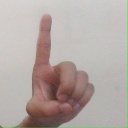
अक्षर: ड